Describe the emotion expressed in this image:  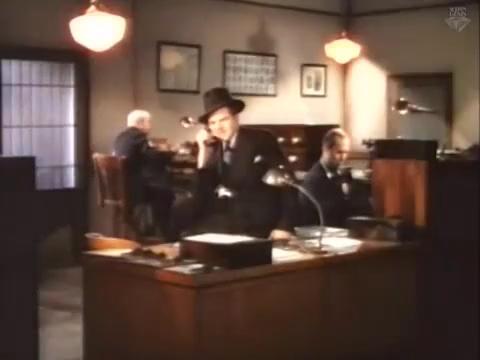
This person displays Suffering, valence and arousal with low intensity.